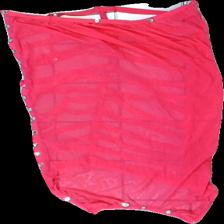
View: front
Type: Tank top
Category: Ladies
Brand: Missing
Colors: Pink
Material: 100% nylone
Pattern: Glitter
Cut: Regular
Season: Summer
Damage location: middle right
Damage 2 location: bottom right
Price range: <50
Recommended usage: Export
Description: rosa genomskinligt linne med ränder bak med stenar på. några stenar saknas eller sitter löst